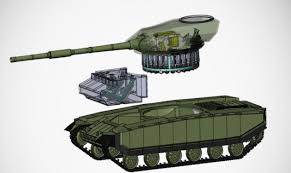
Label: T-14